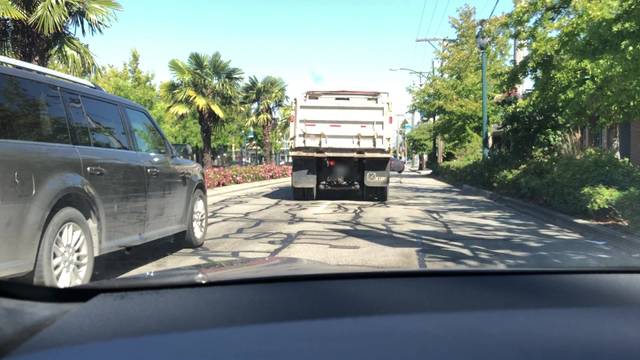
Region: Canada
Coordinates: 49.025, -123.07